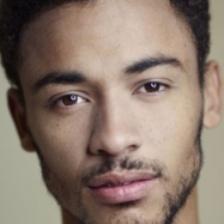
Label: faces